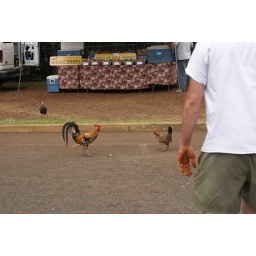
Rooster and chicken and Pete by fruit stand at lookout